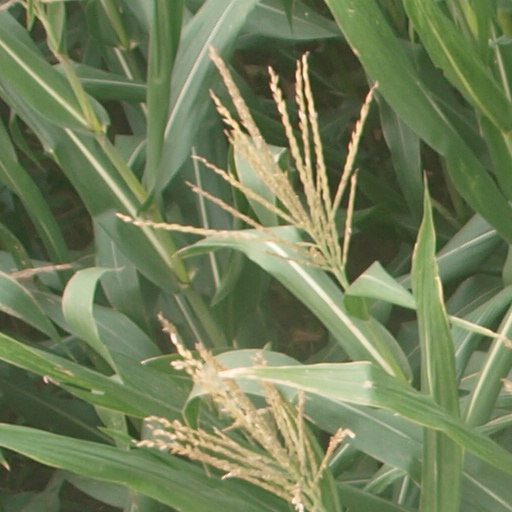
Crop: maize; corn